Anarchism in Belgium

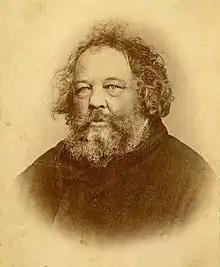
Mikhail Bakunin

In September 1872, during the Hague Congress of the International Workingmen's Association, the Belgian delegates spoke out against the exclusion of Mikhail Bakunin proposed by the General Council of London, dominated by Karl Marx. In this founding conflict of anarchism, they joined the camp of the "anti-authoritarians" against the "authoritarians". Like Bakunin, the Belgian delegates refused to achieve their objectives by conquering political power and were in favor of a federalist structure of the International, in which the local groups retained a large degree of autonomy. According to them, the revolution would take place quickly and a new society would be built from below.